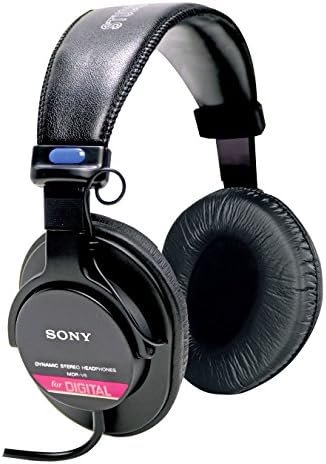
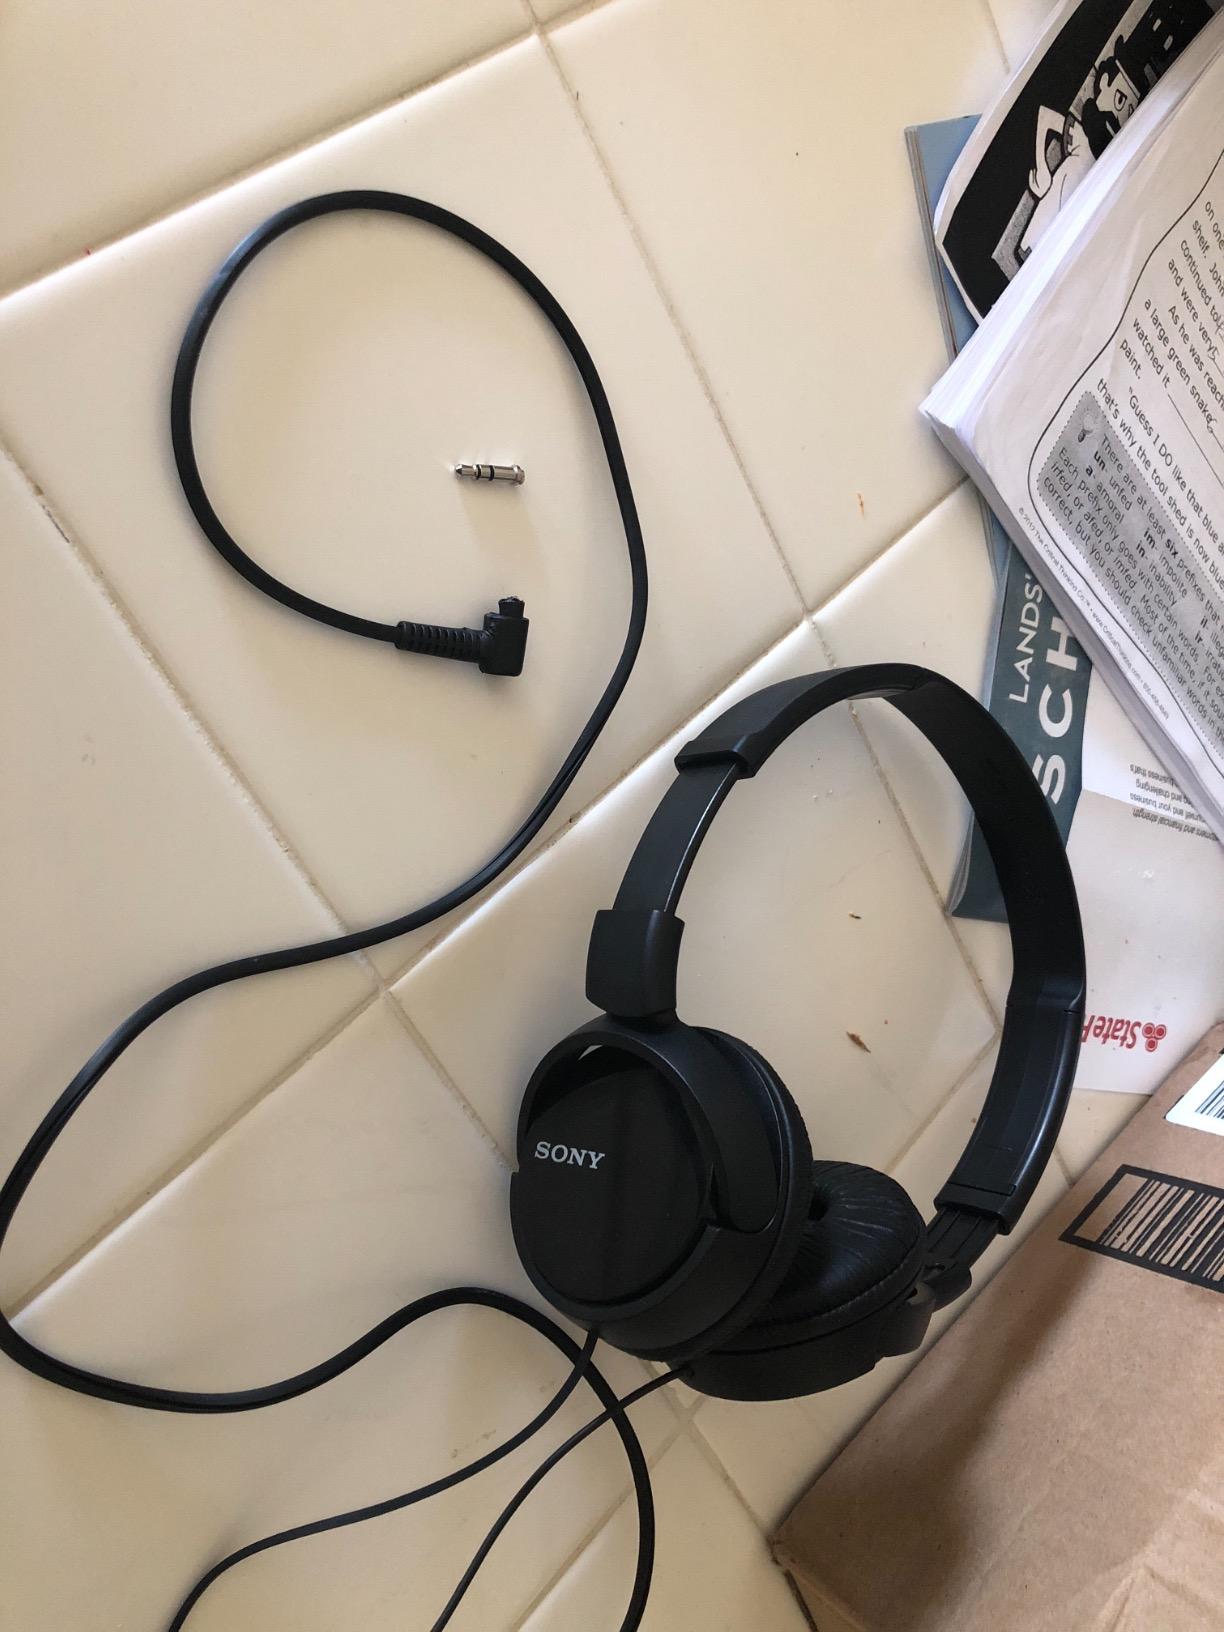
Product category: headphones
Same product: no